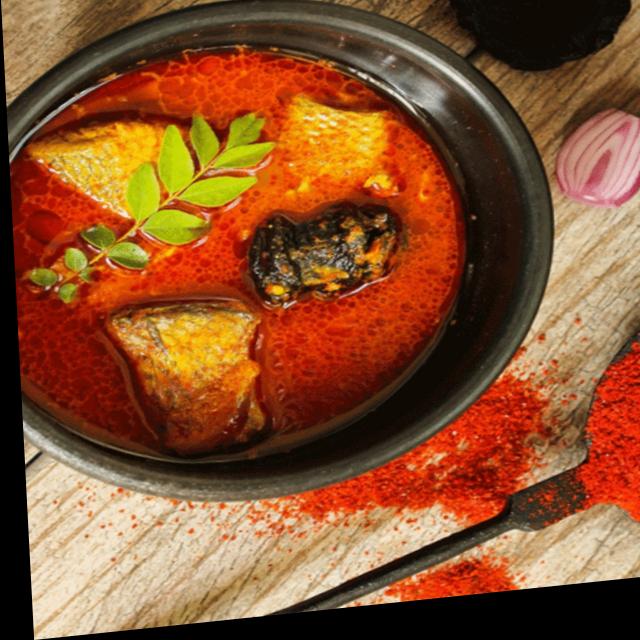
Dish: fish_curry